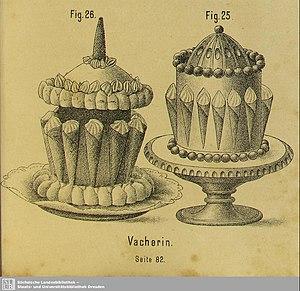
Vacherin (dessert)